Jesse Watts-Russell

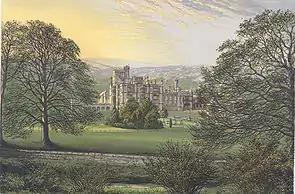
Ilam Hall circa 1880. Illustration from Morris's "County Seats of The Noblemen and Gentlemen of Great Britain and Ireland".

Watts-Russell created the picturesque village of Ilam adjacent to the estate. The valley and surrounding hills reminded him of the Swiss Alps, and consequently he had some new cottages built in a Swiss chalet style and rehoused most of the villagers. The English architect George Gilbert Scott was commissioned to design the cottages around 1840. In 1857, Watts-Russell built a school in matching style and funded its operation, at a time when schooling was not compulsory. The village has a conspicuous landmark, the Grade II* listed Mary Watts-Russell Memorial Cross, which imitates the Eleanor Crosses and is dedicated to his first wife who died in 1840.